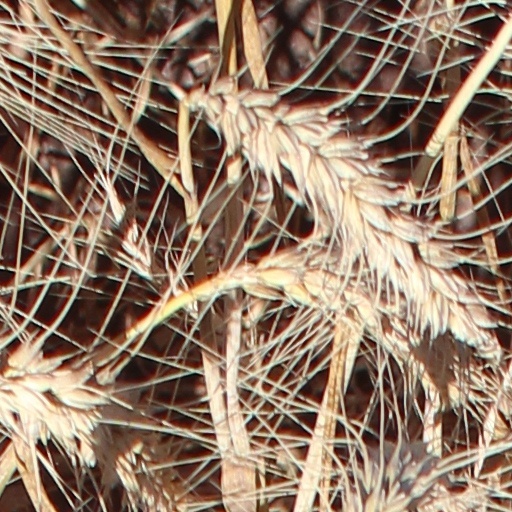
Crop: wheat